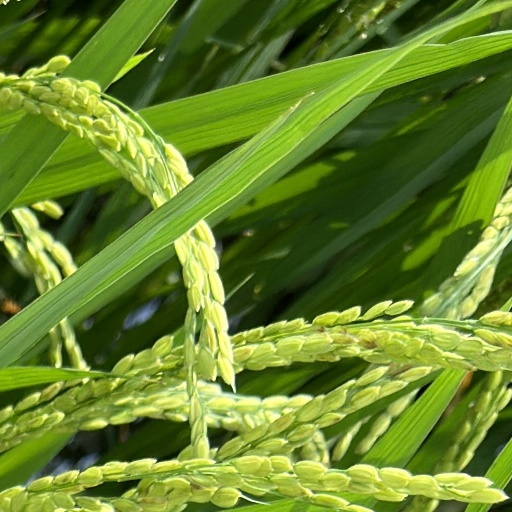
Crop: rice